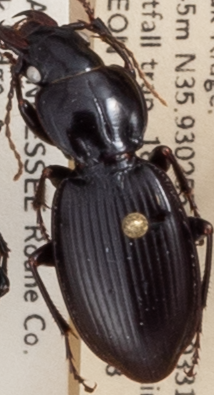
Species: Cyclotrachelus fucatus
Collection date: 2021-08-18
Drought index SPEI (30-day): -0.24
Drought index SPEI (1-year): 0.1
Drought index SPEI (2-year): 1.69